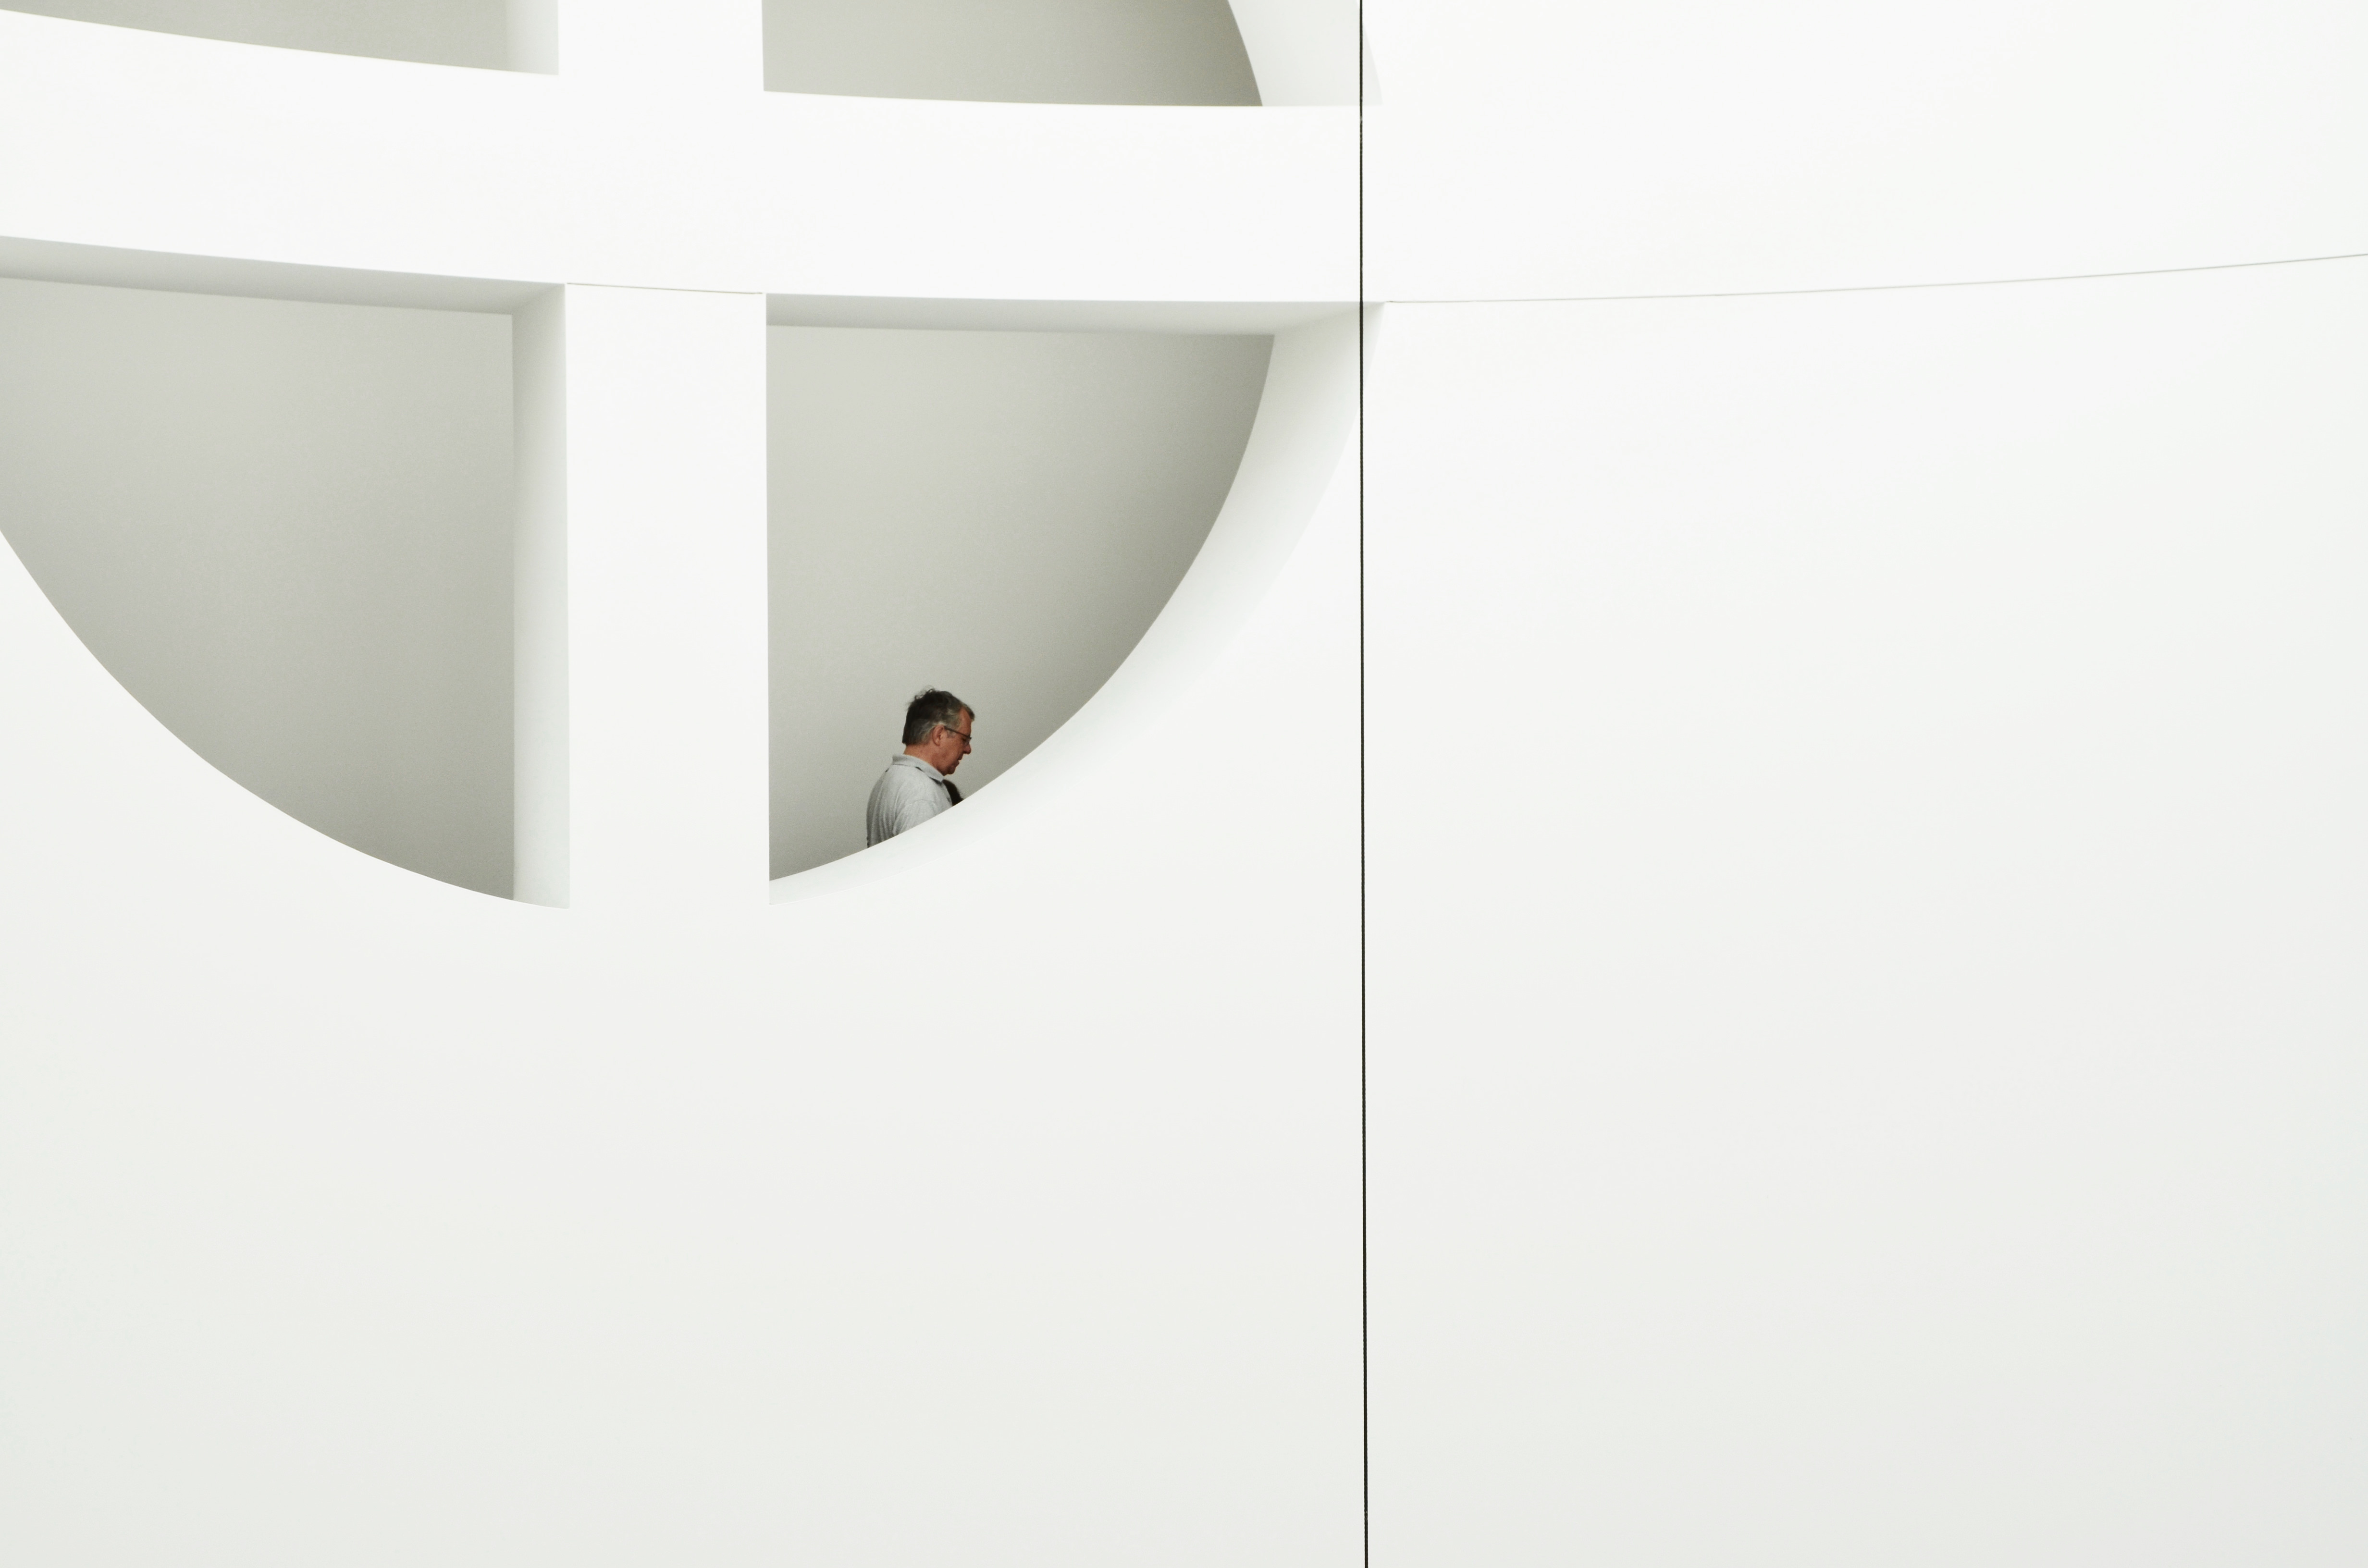
architecture, white, wall, ceiling, pattern, space, clean, shelf, furniture, lighting, brand, art, indoors, design, light fixture, graphic, contemporary, shape, plumbing fixture